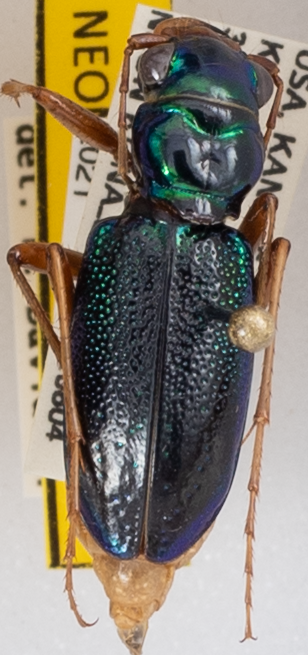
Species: Tetracha virginica
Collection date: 2021-08-04
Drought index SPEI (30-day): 0.988
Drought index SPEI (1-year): -0.32
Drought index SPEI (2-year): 0.782